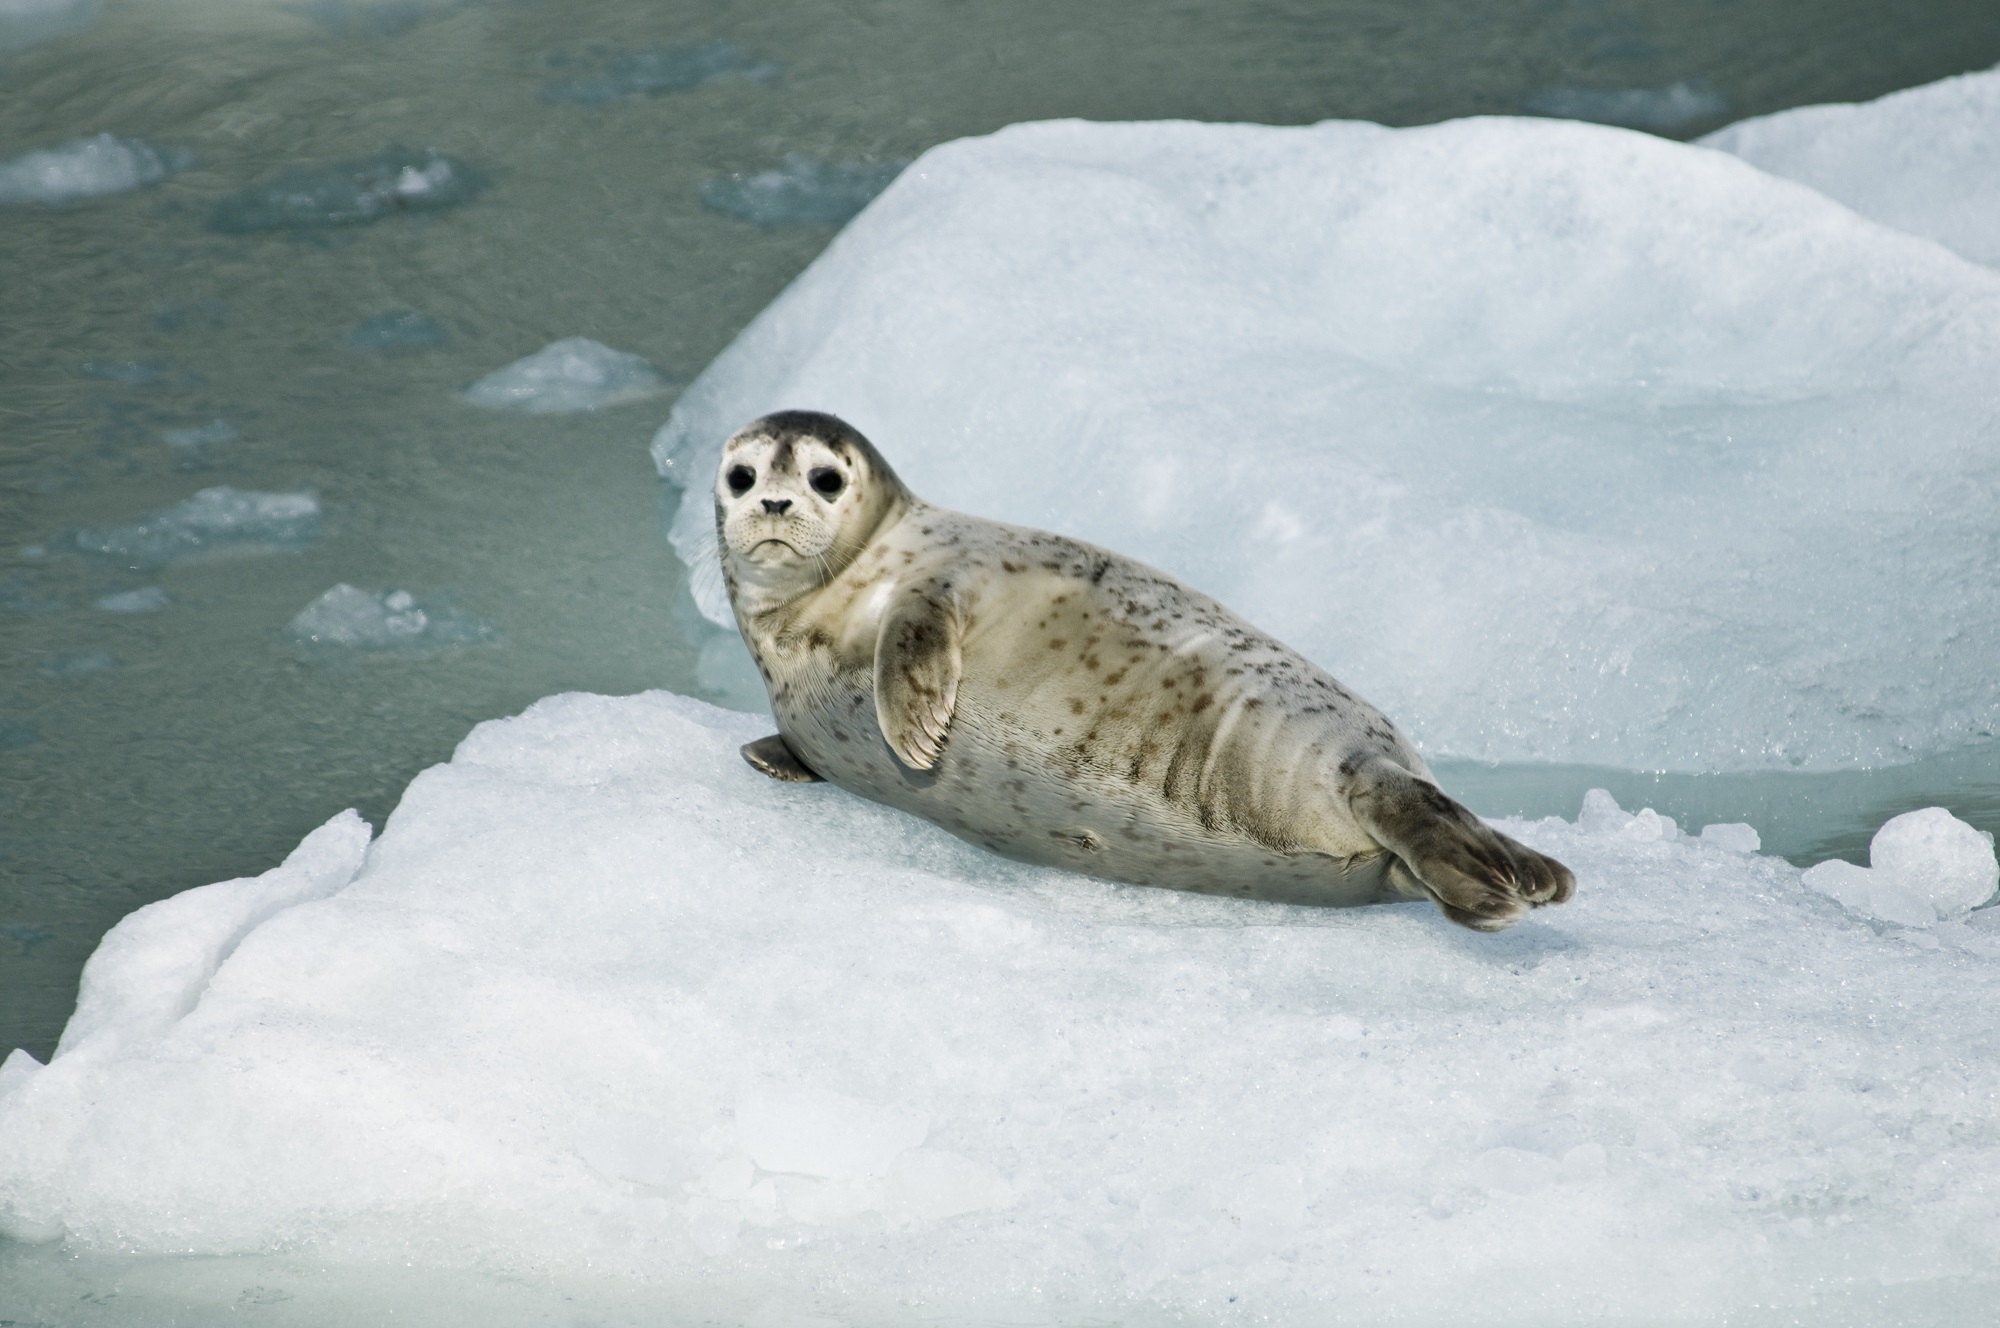
coast, water, nature, ocean, snow, winter, animal, cute, coastline, seaside, wildlife, ice, weather, mammal, aquatic, arctic, fauna, polar bear, marine, seals, vertebrate, resting, pup, harbor seal, marine mammal